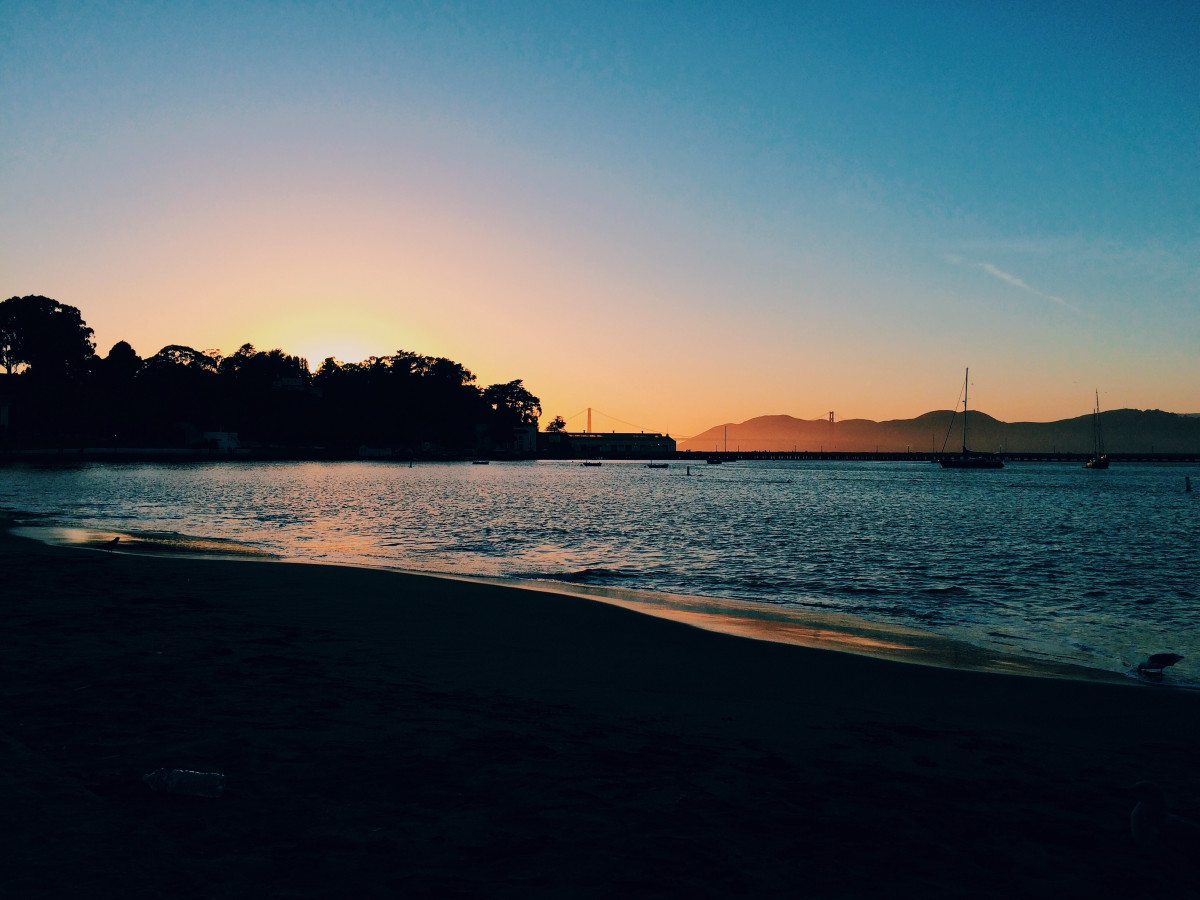
Tags: sea, coast, ocean, horizon, cloud, sky, sun, sunrise, sunset, sunlight, morning, shore, wave, dawn, dusk, evening, reflection, bay, body of water, cape